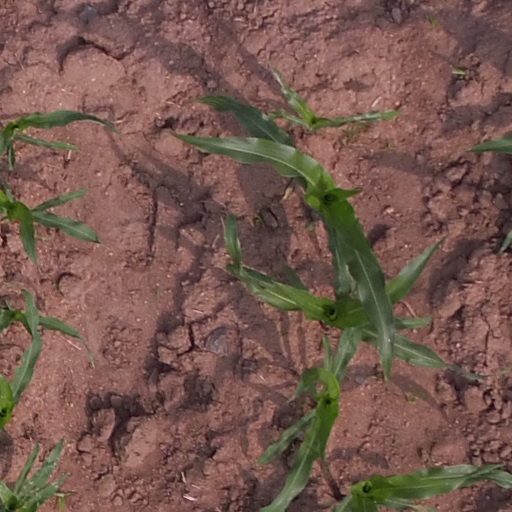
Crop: maize; corn